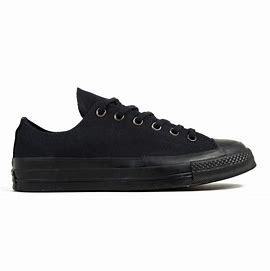
Brand: Converse
Model: Chuck Taylor All Star Ox